Infant faith

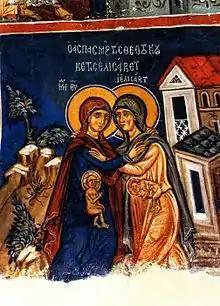
A painting of the Visitation of Mary, at which time John the Baptist leaped in Elizabeth's womb

In Christian theology, infant faith is faith in Jesus Christ exercised by infants. Protestant reformer Martin Luther, who emphasized that salvation is attained through faith alone, argued for infant faith using the example of John the Baptist leaping in Elizabeth's womb during the visitation of the pregnant Mary. John Calvin also believed infants were capable of exercising faith, and used this as an argument in favor of infant baptism, though it was not considered essential to his defense of the practice. This was also the view of Reformed orthodox theologians Johannes Wollebius and William Ames.